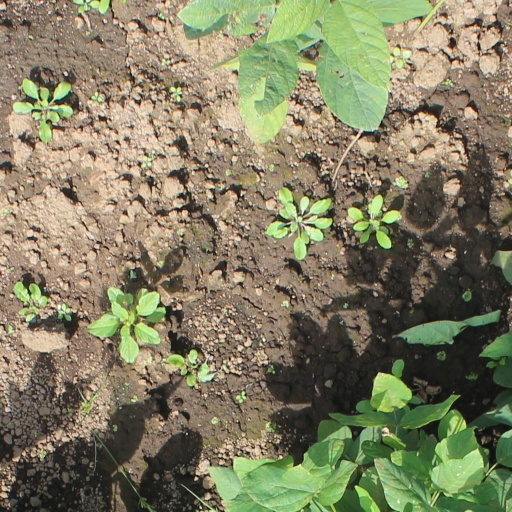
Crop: soybean